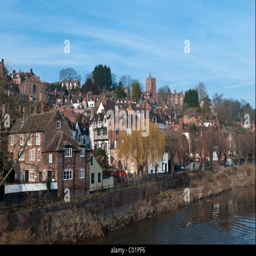
river at the market town